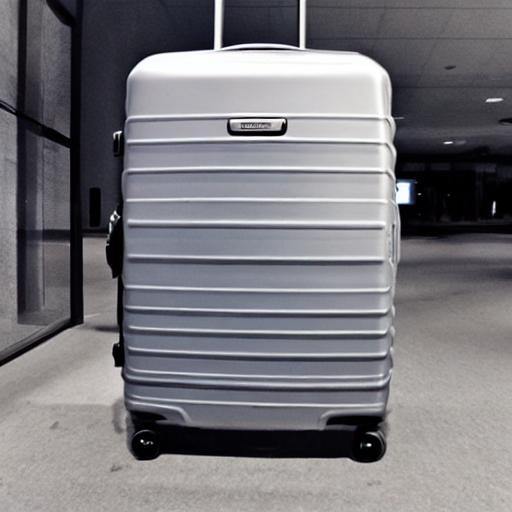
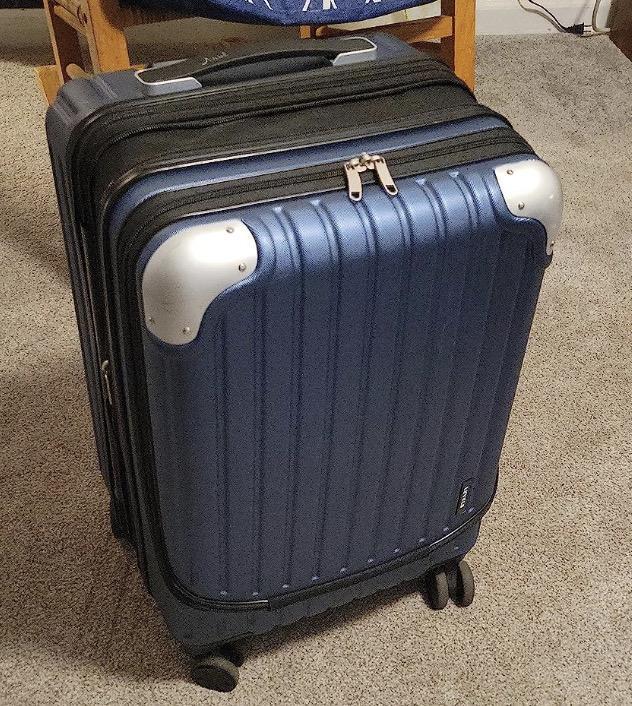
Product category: items_tea
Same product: no